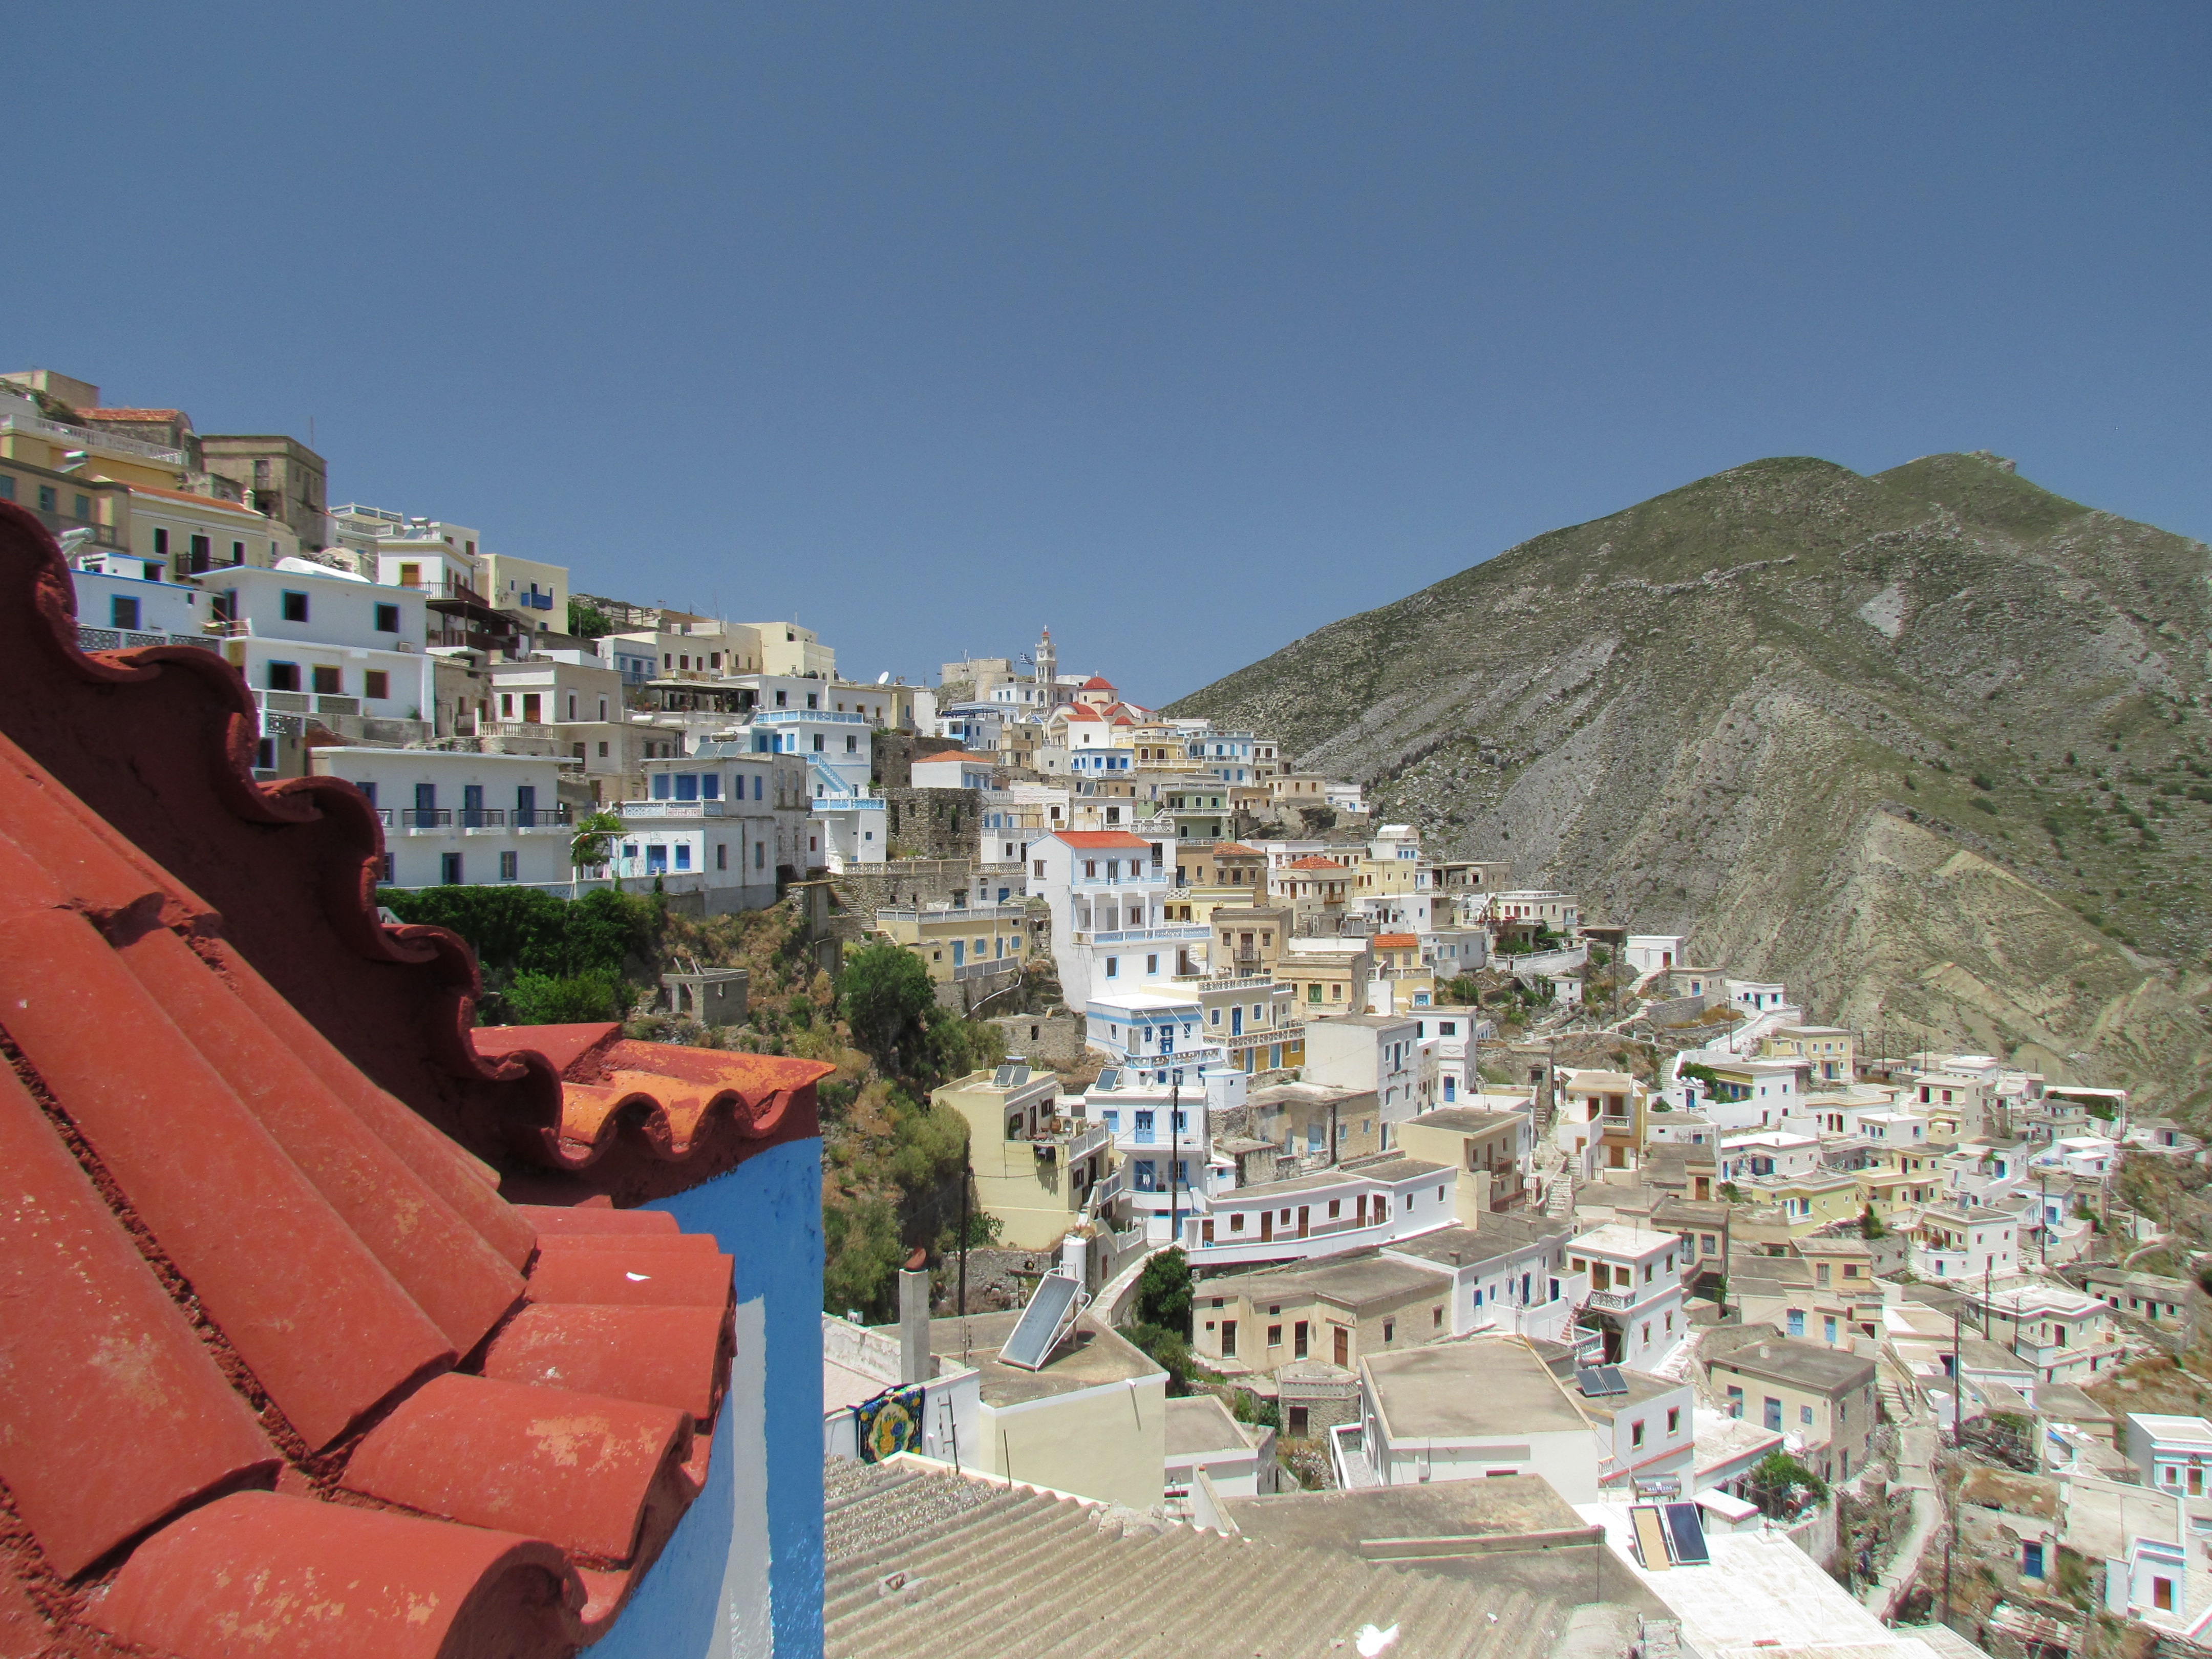
sea, coast, town, view, panorama, summer, vacation, tourist, village, blue, colorful, tourism, blue sky, old town, colors, hot, greece, greek island, karpathos, human settlement, greek village